Marcia Van Ness

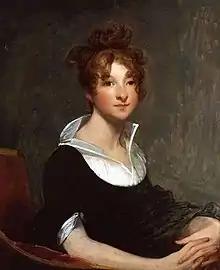
Oil painting of Van Ness by Gilbert Stuart, 1805

Marcia Burnes Van Ness (May 9, 1782 – September 10, 1832) was an 18th- and 19th-century socialite in Washington City, who some called "the heiress of Washington City" after her father's death. She helped found and was the first directress of the Washington City Orphan Asylum as the result of many children become homeless after the death of their parents during the War of 1812. She and her husband John Peter Van Ness entertained Washington dignitaries at their residence, Van Ness Mansion.